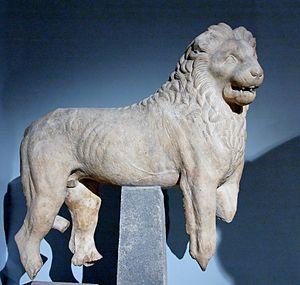
Lion provenant probablement du toit du podium du Mausolée d'Halicarnasse. Porte une inscription (la lettre grecque Π) qui a été interprétée comme la signature de Praxitèle.
Praxitèle, né vers 395 av. J.-C., mort avant 326 av. J.-C., est dès l'Antiquité l'un des plus célèbres sculpteurs grecs. Varron écrit ainsi : « Grâce à l'excellence de son talent, Praxitèle n'est inconnu d'aucun homme un tant soit peu cultivé ». On place l'œuvre de Praxitèle dans la période du « second classicisme », auprès d'autres grands sculpteurs grecs comme Léocharès, Scopas, et Lysippe, qui reprennent les modèles de la période classique tout en renouvelant la représentation en apportant une réponse aux canons classiques établis par les œuvres de Polyclète, visible notamment dans de nouvelles recherches stylistiques, l'émergence de nouveaux types, et une nouvelle pondération.